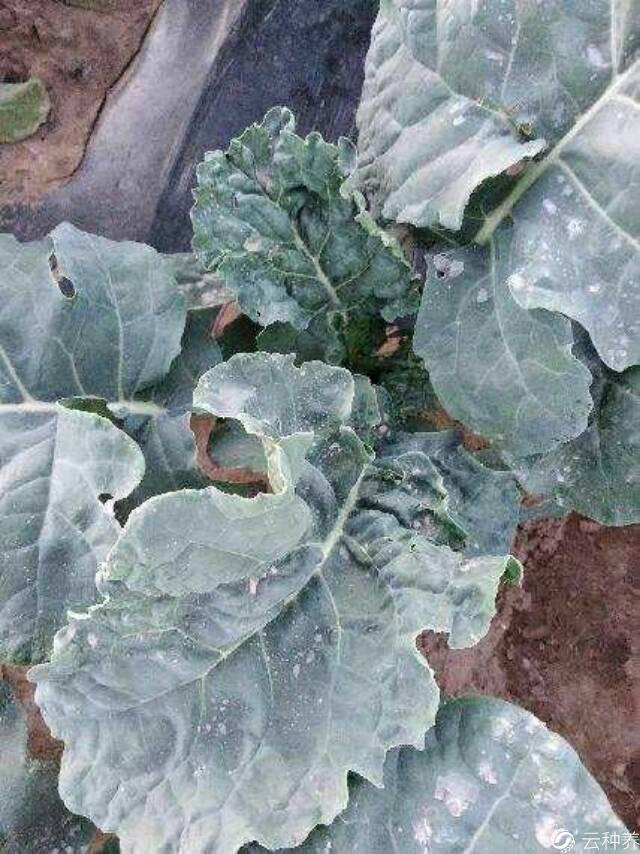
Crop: unknown
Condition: broccoli